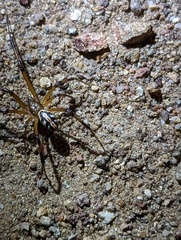
Species: Lactrodectus_hesperus